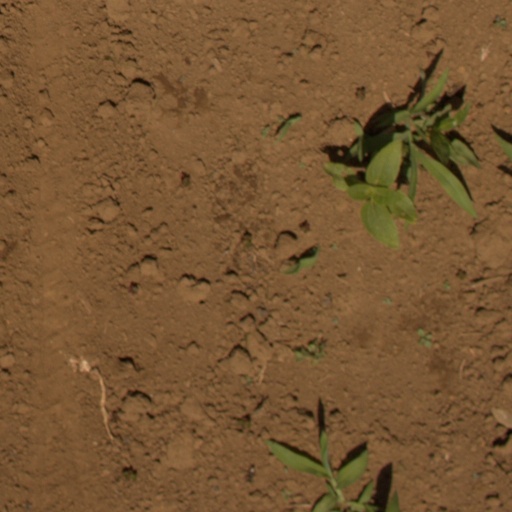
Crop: Jerusalem artichoke